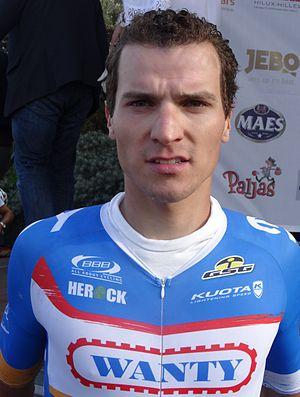
Reportage photographique réalisé le samedi 13 septembre à l'occasion du départ et de l'arrivée de la Flèche côtière 2014 à Heist (Knokke-Heist), Belgique.
Roy Jans, né le 15 septembre 1990 à Bilzen, est un coureur cycliste belge, membre de l'équipe Alpecin-Fenix.
La saison 2014 de l'équipe cycliste Wanty-Groupe Gobert est la septième de l'équipe.